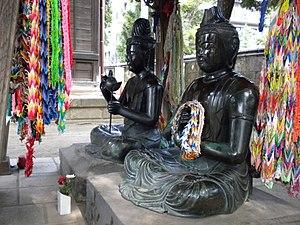
Le Shibamata Taishakuten est un temple bouddhiste situé à Katsushika, Tokyo au Japon. Fondé en 1629, sa principale image de vénération est celle de Taishakuten. En 1996, le ministère japonais de l'Environnement a inscrit le temple et son transbordeur parmi les 100 sons naturels du Japon. En 2009, le temple et le transbordeur ont été choisis pour figurer sur la liste des 100 paysages du Japon.